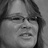
Emotion: happy